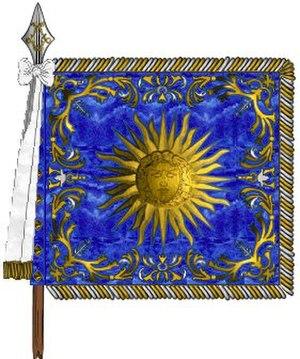
Les gardes du corps du roi sont une unité de cavalerie de la maison militaire du roi de France, sous l'Ancien Régime et la Restauration.